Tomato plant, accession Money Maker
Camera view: vertical (180 deg); turntable rotation: 300 degrees
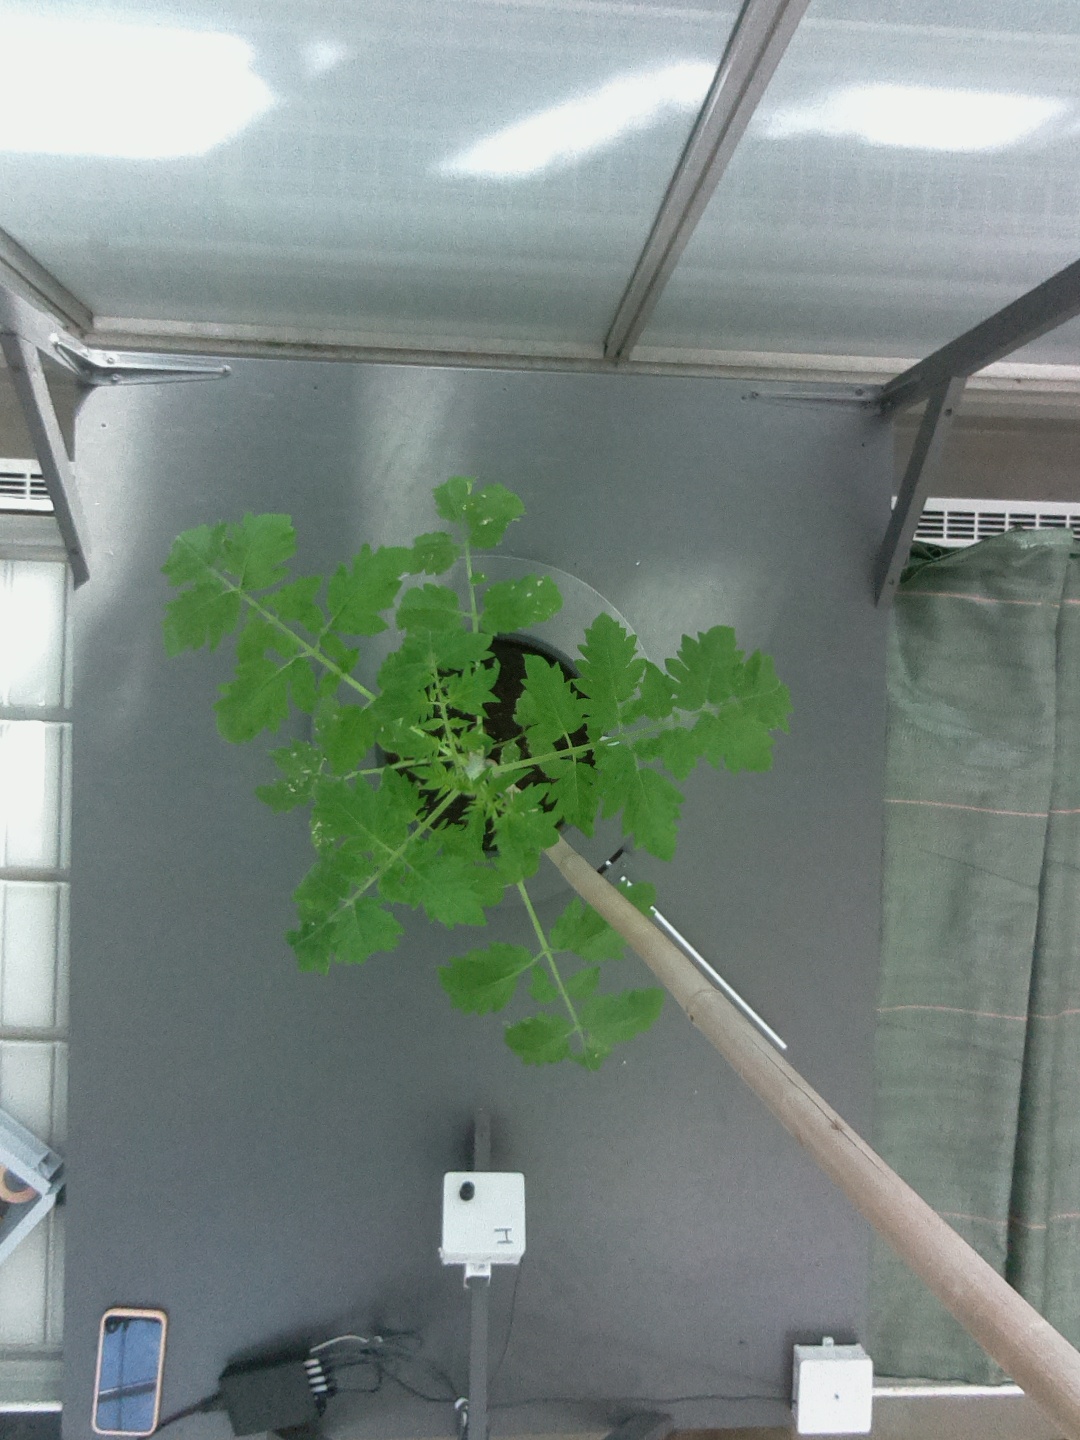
BBCH growth stage 15: 10 of true leaves visible